Gozen Kaigi

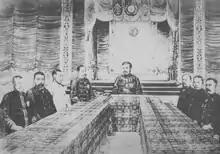
Emperor Meiji attends a Gozen Kaigi at the Imperial Headquarters in Hiroshima before the Sino-Japanese War

After the implementation of the Meiji Constitution, day-to-day affairs in the Meiji government were managed by a cabinet system arranged around the emperor as the head of state and the prime minister as the aide of the emperor.